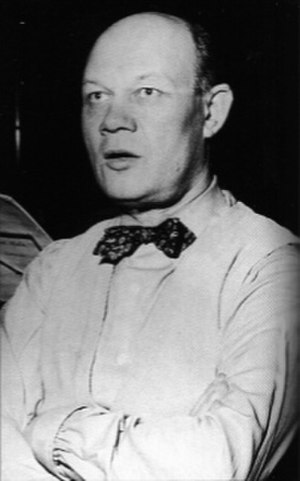
Ahti Karjalainen
Ahti Karjalainen var en finsk komponist, trombonist, violinist, dirigent og lærer.